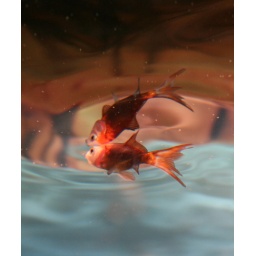
Rare mostly black comet goldfish with a white face accompanied by orangish reds.